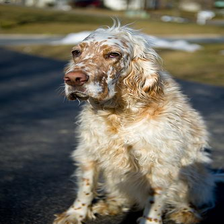
Species: dog
Breed: english setter